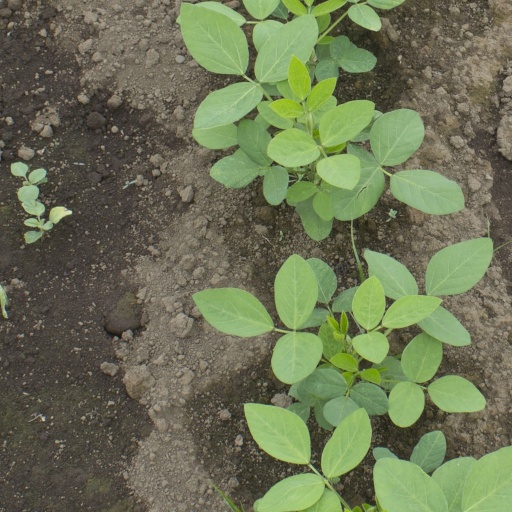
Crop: soybean